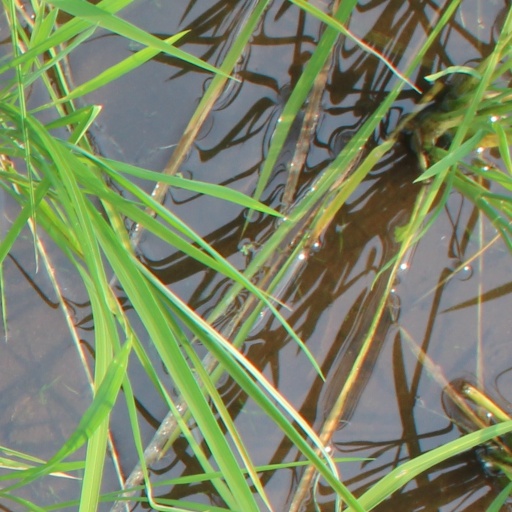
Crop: rice